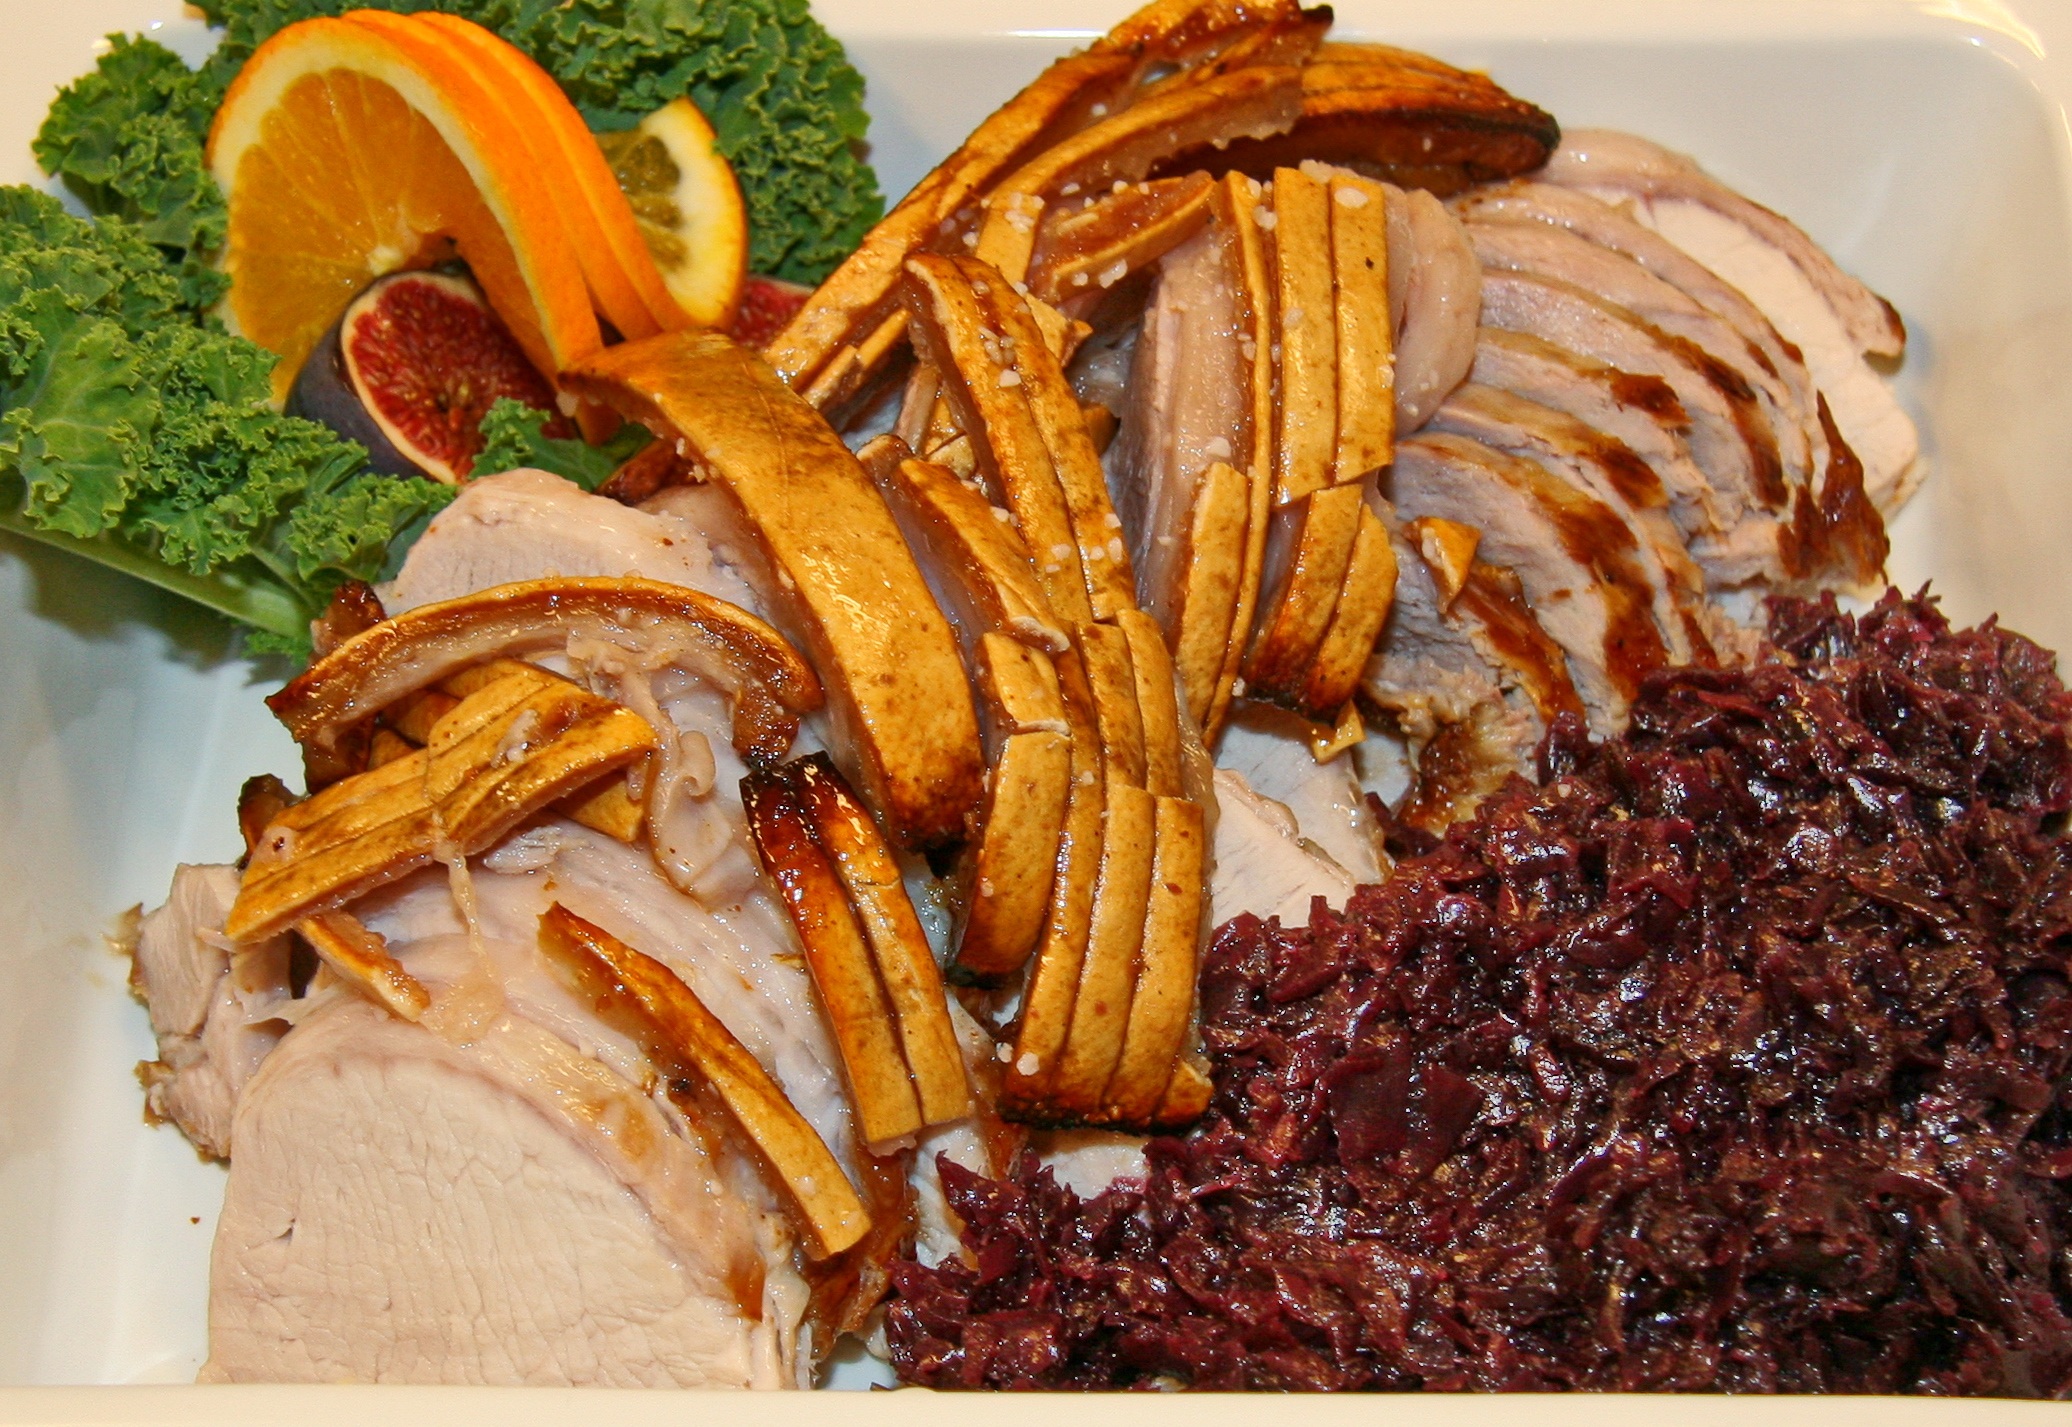
orange, dish, meal, food, produce, meat, pork, cuisine, dining, sliced, severe, refreshments, served, comb, crackling, red cabbage, pork loin, pork roast, snack food